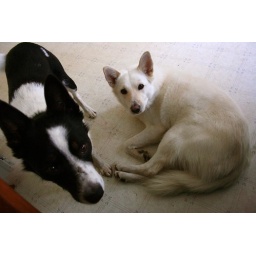
hanging around the kitchen floor